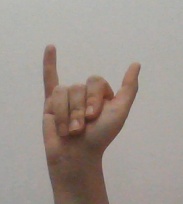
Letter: ya